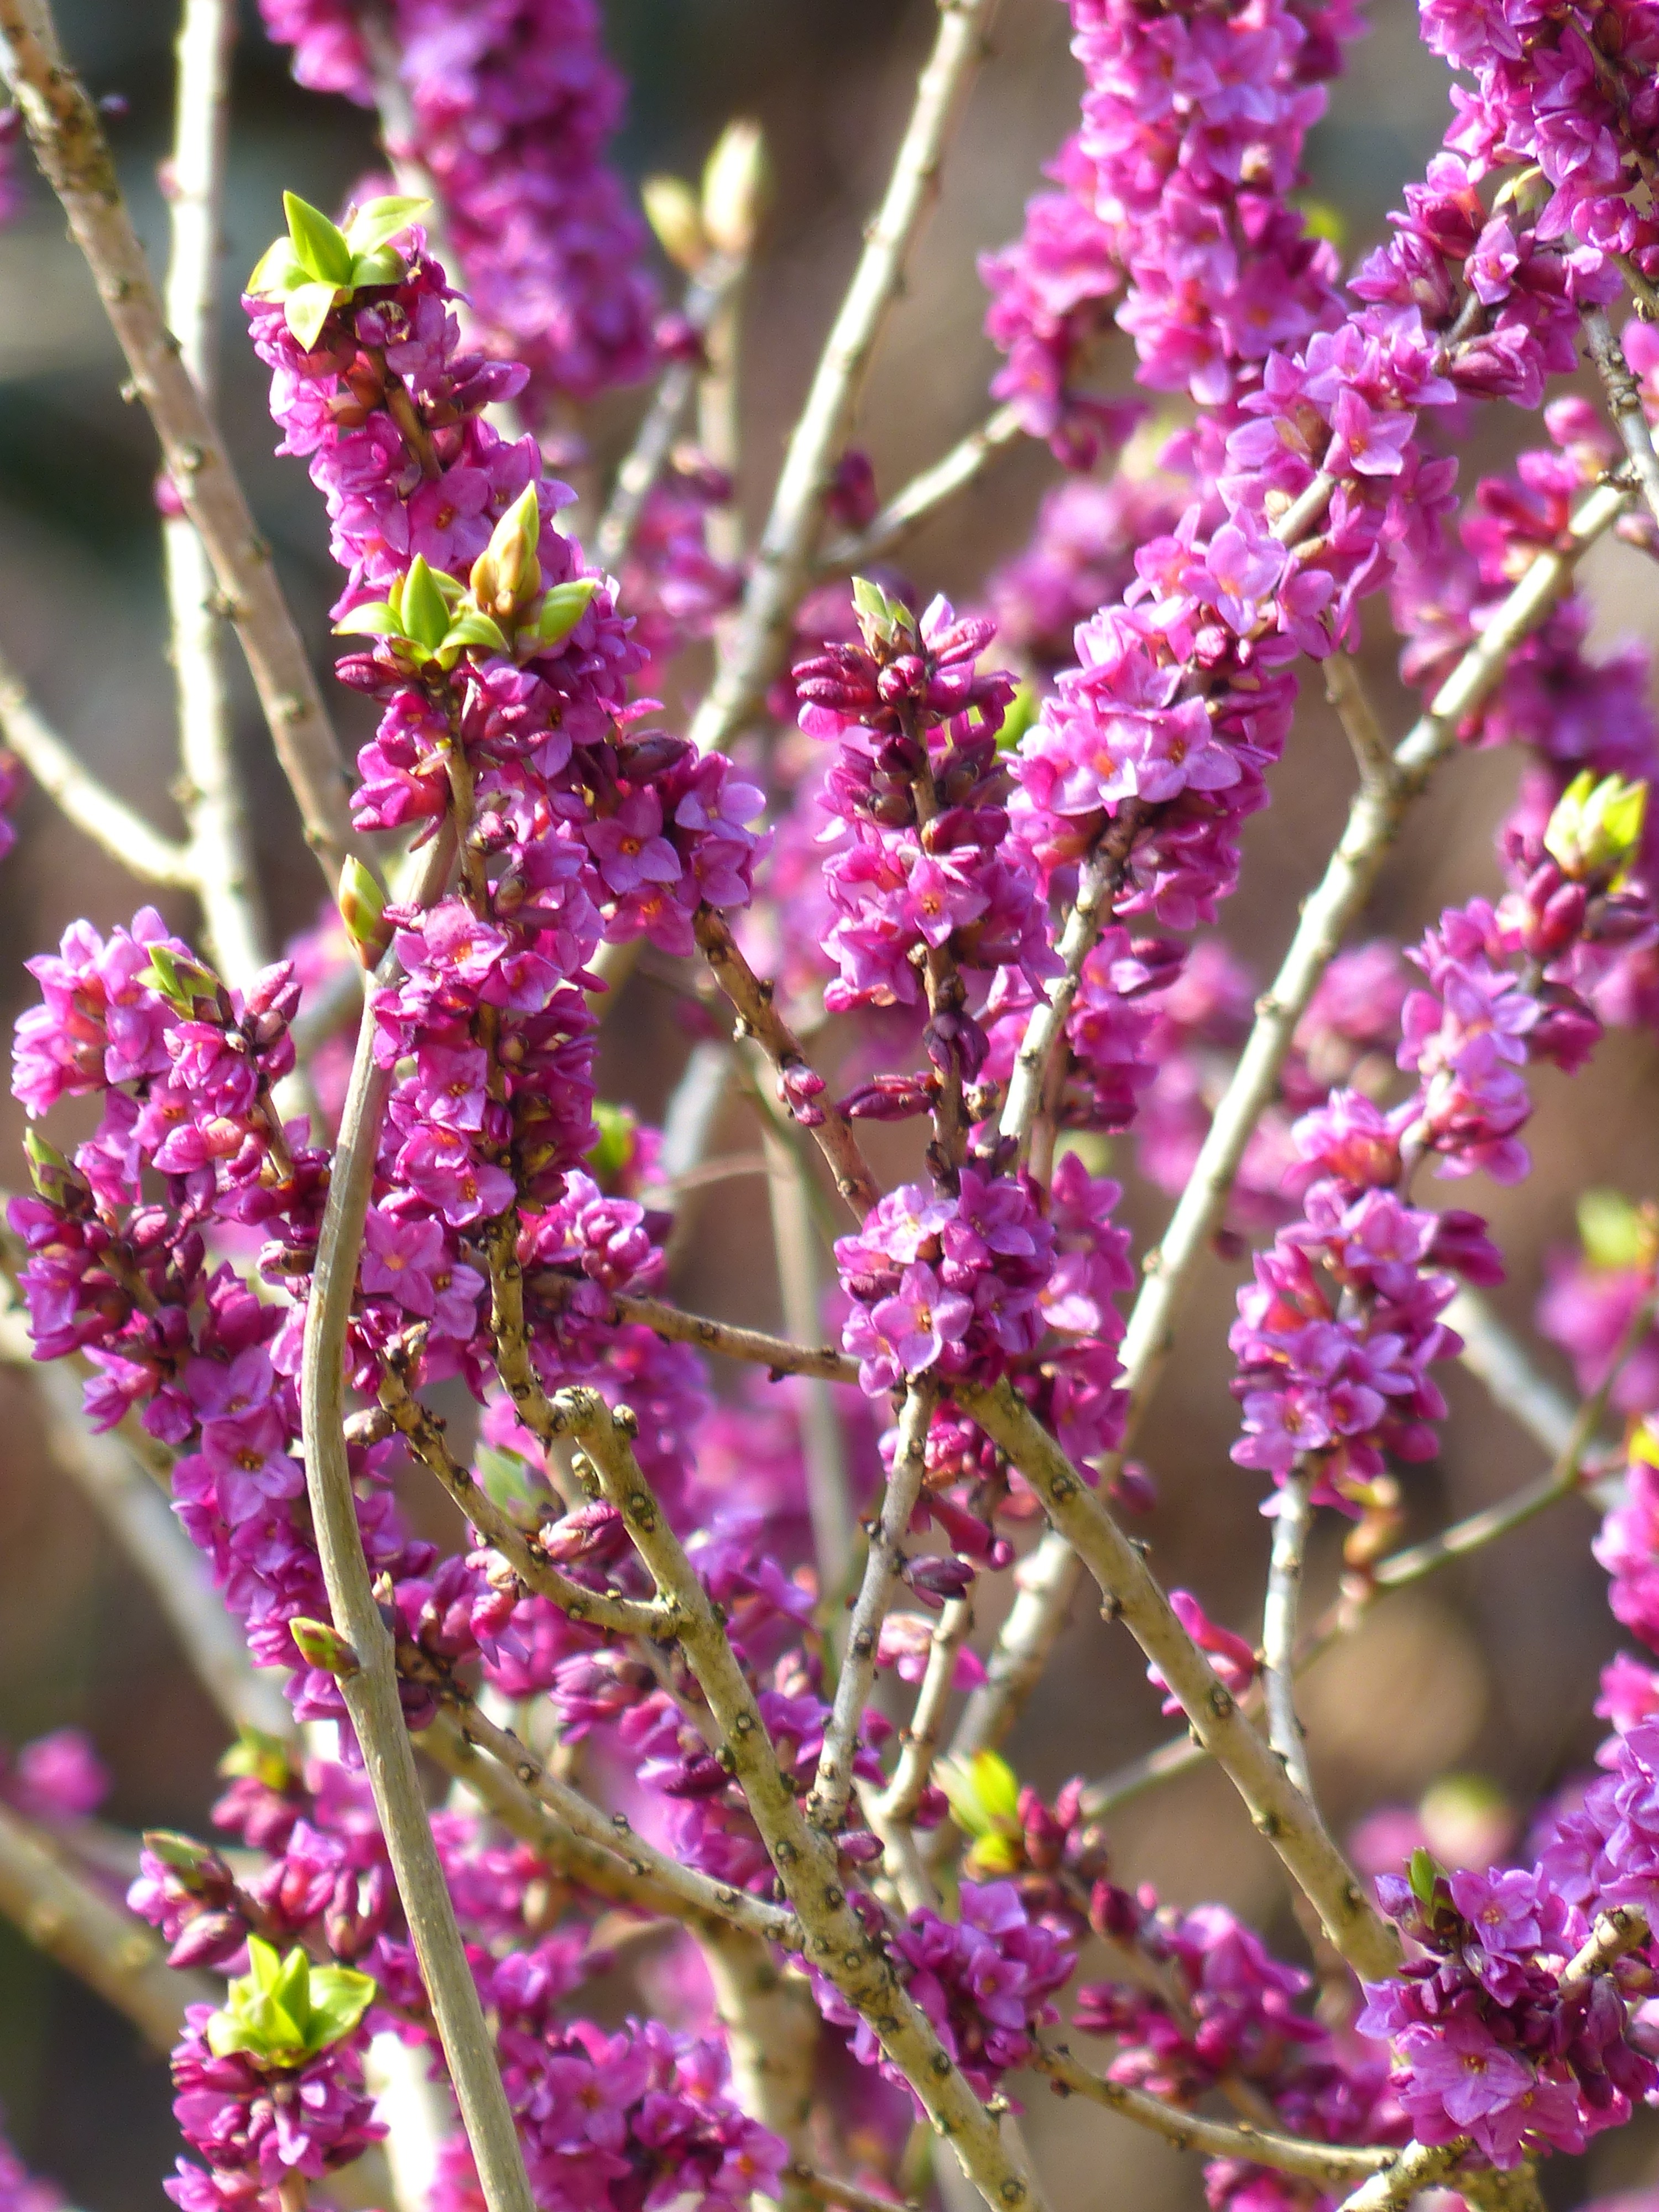
nature, branch, blossom, plant, leaf, flower, purple, bloom, spring, herb, produce, botany, garden, flora, wildflower, shrub, violet, smell, macro photography, daphne, harbinger of spring, flowering plant, annual plant, land plant, breckland thyme, daphne mezereum, thymelaea plants, thymelaeaceae, real seidelbast, real daphne, ordinary seidelbast, kellerhals